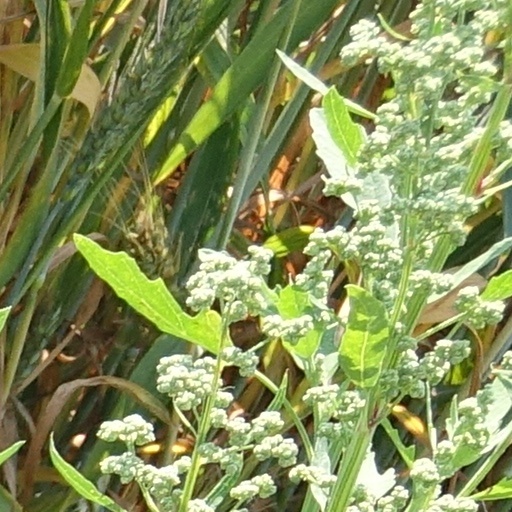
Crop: wheat